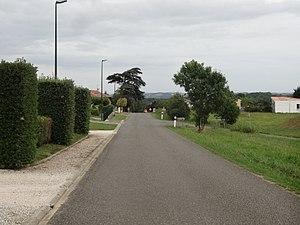
Route principale de Sadeillan.
Sadeillan est une commune française située dans le département du Gers en région Occitanie.